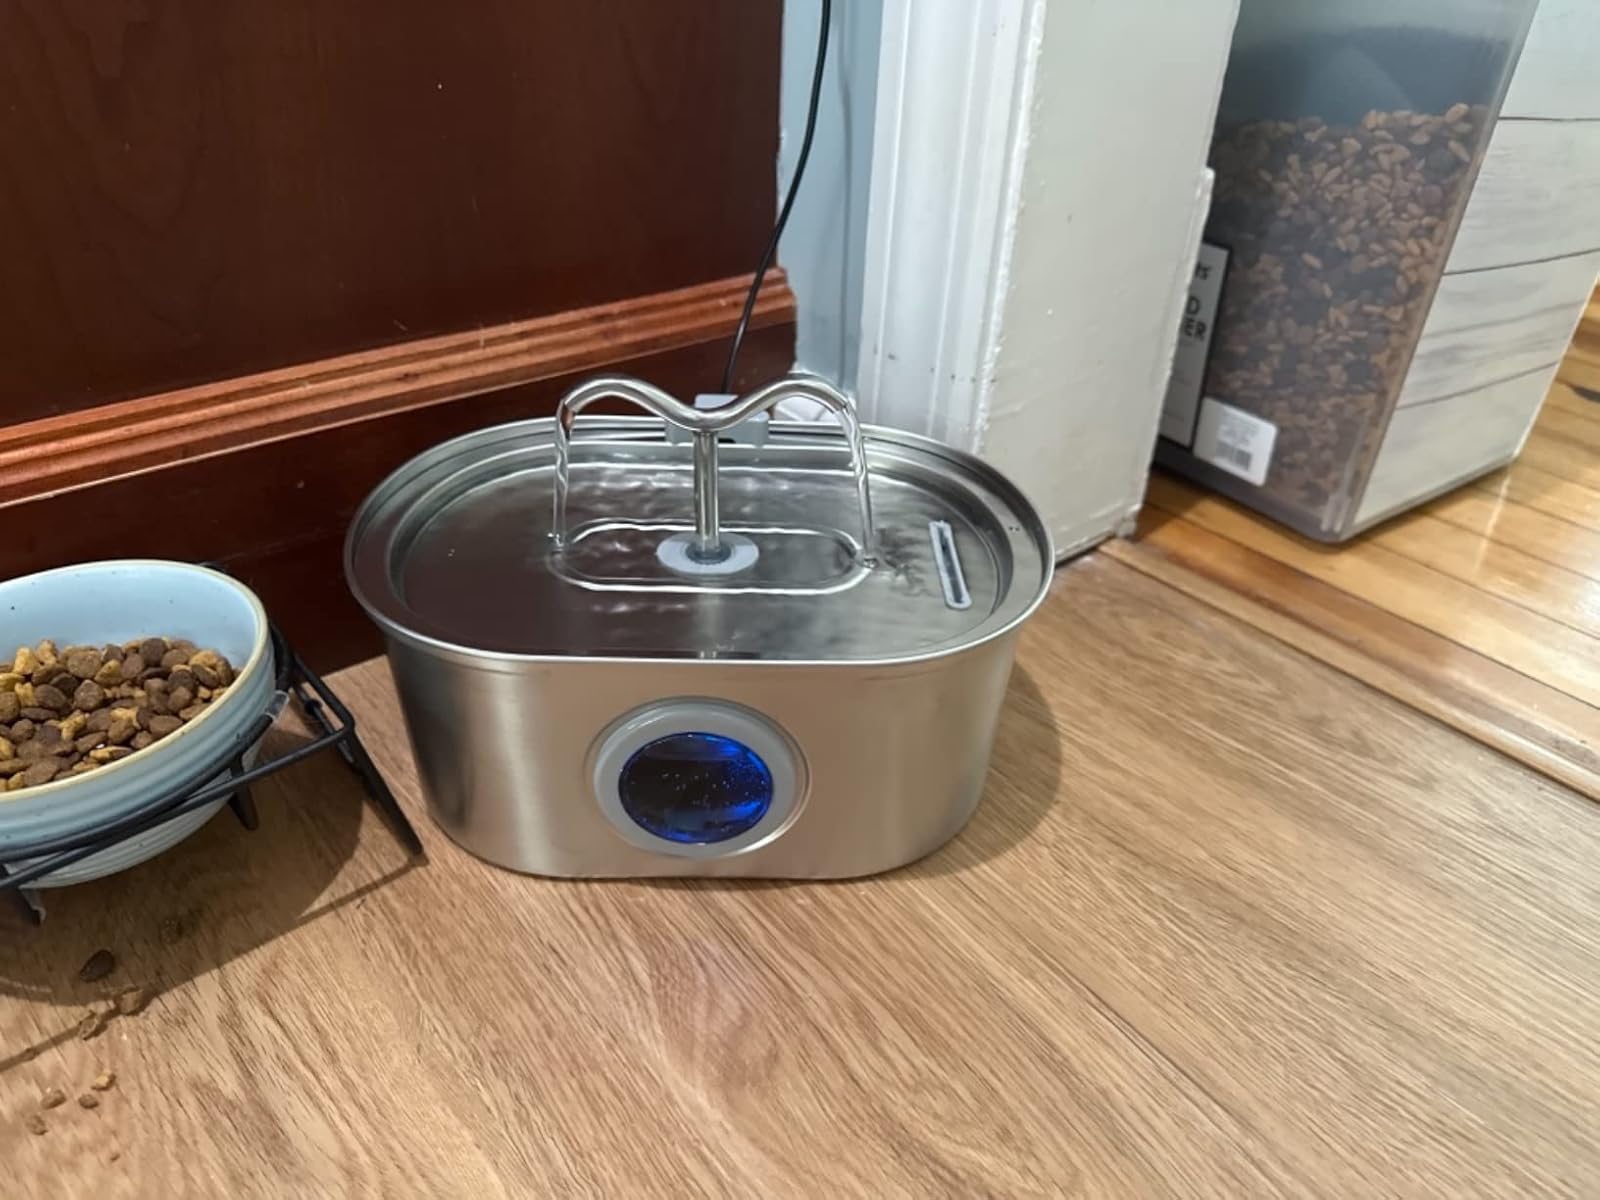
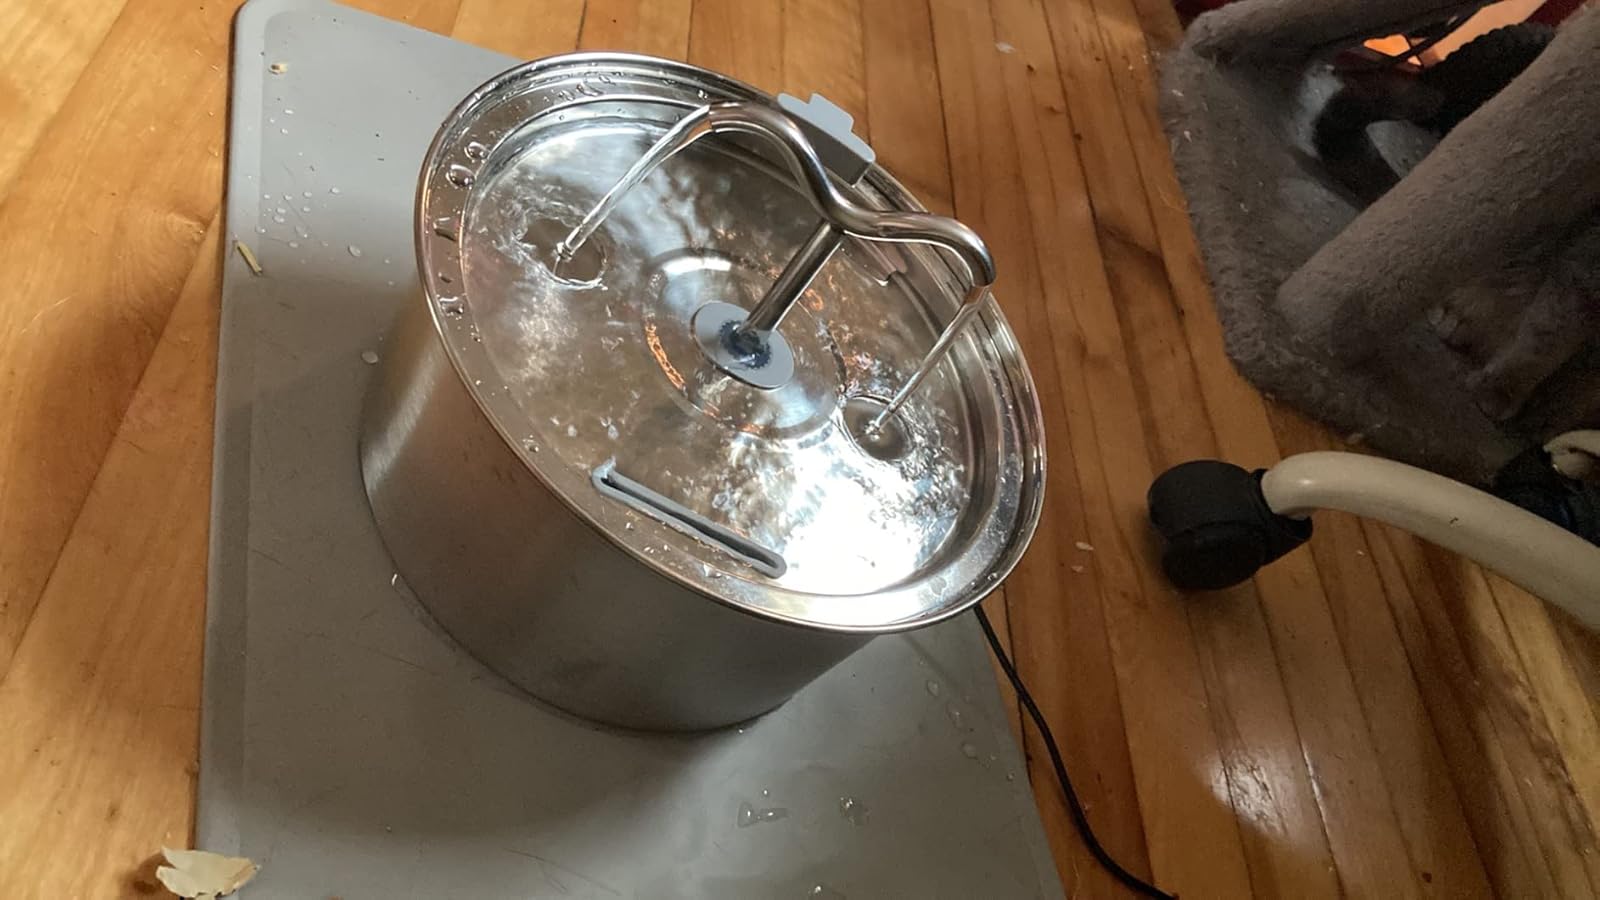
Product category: items_bowl
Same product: no